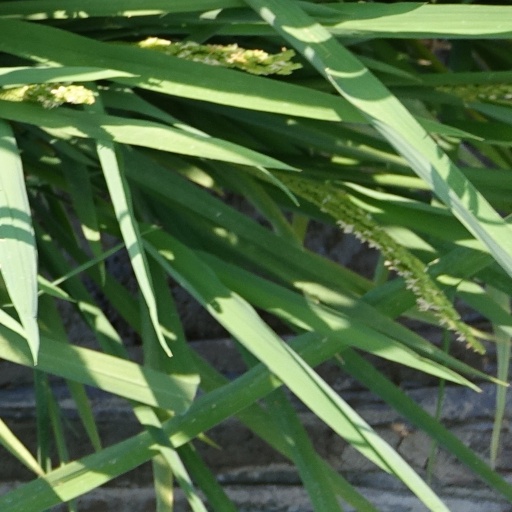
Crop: rice